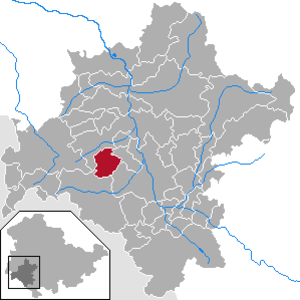
Stepfershausen est une municipalité allemande du land de Thuringe, dans l'arrondissement de Schmalkalden-Meiningen, au centre de l'Allemagne. En 2015, sa population est de 637 habitants.